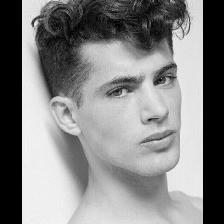
Label: Human